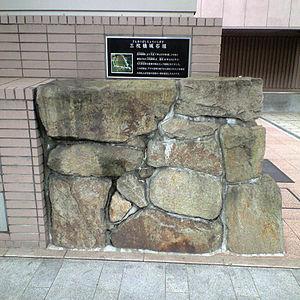
Le château de Numazu se trouvait dans la ville actuelle de Numazu, préfecture de Shizuoka au Japon. C'était un hirayama-jō, c'est-à-dire un château de plaine par opposition aux châteaux en hauteur. Durant l'époque d'Edo, le château était le fief du clan Mizuno, daimyō du domaine de Numazu.